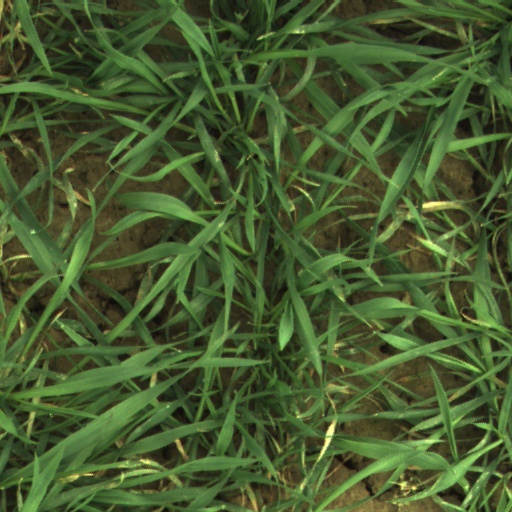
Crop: wheat